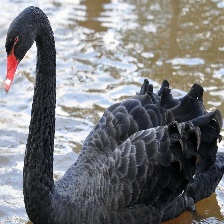
Species: BLACK SWAN
Scientific name: CYGNUS ATRATUS
ImageNet parent category: black_swan